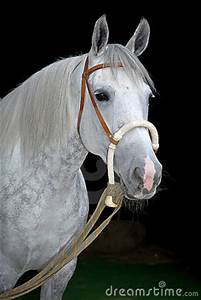
Label: cavallo